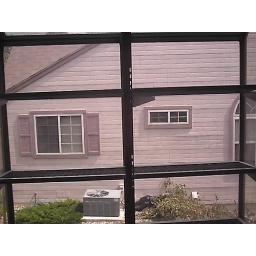
view over sink in kitchen